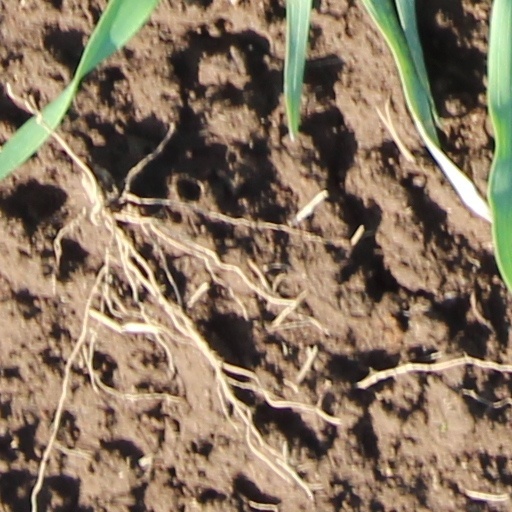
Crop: wheat